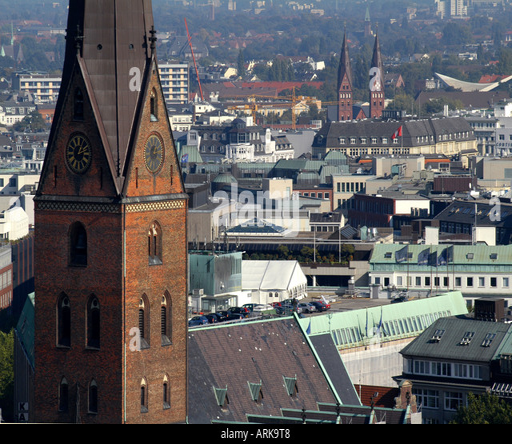
view the church is called gothic structure and is one of the main churches